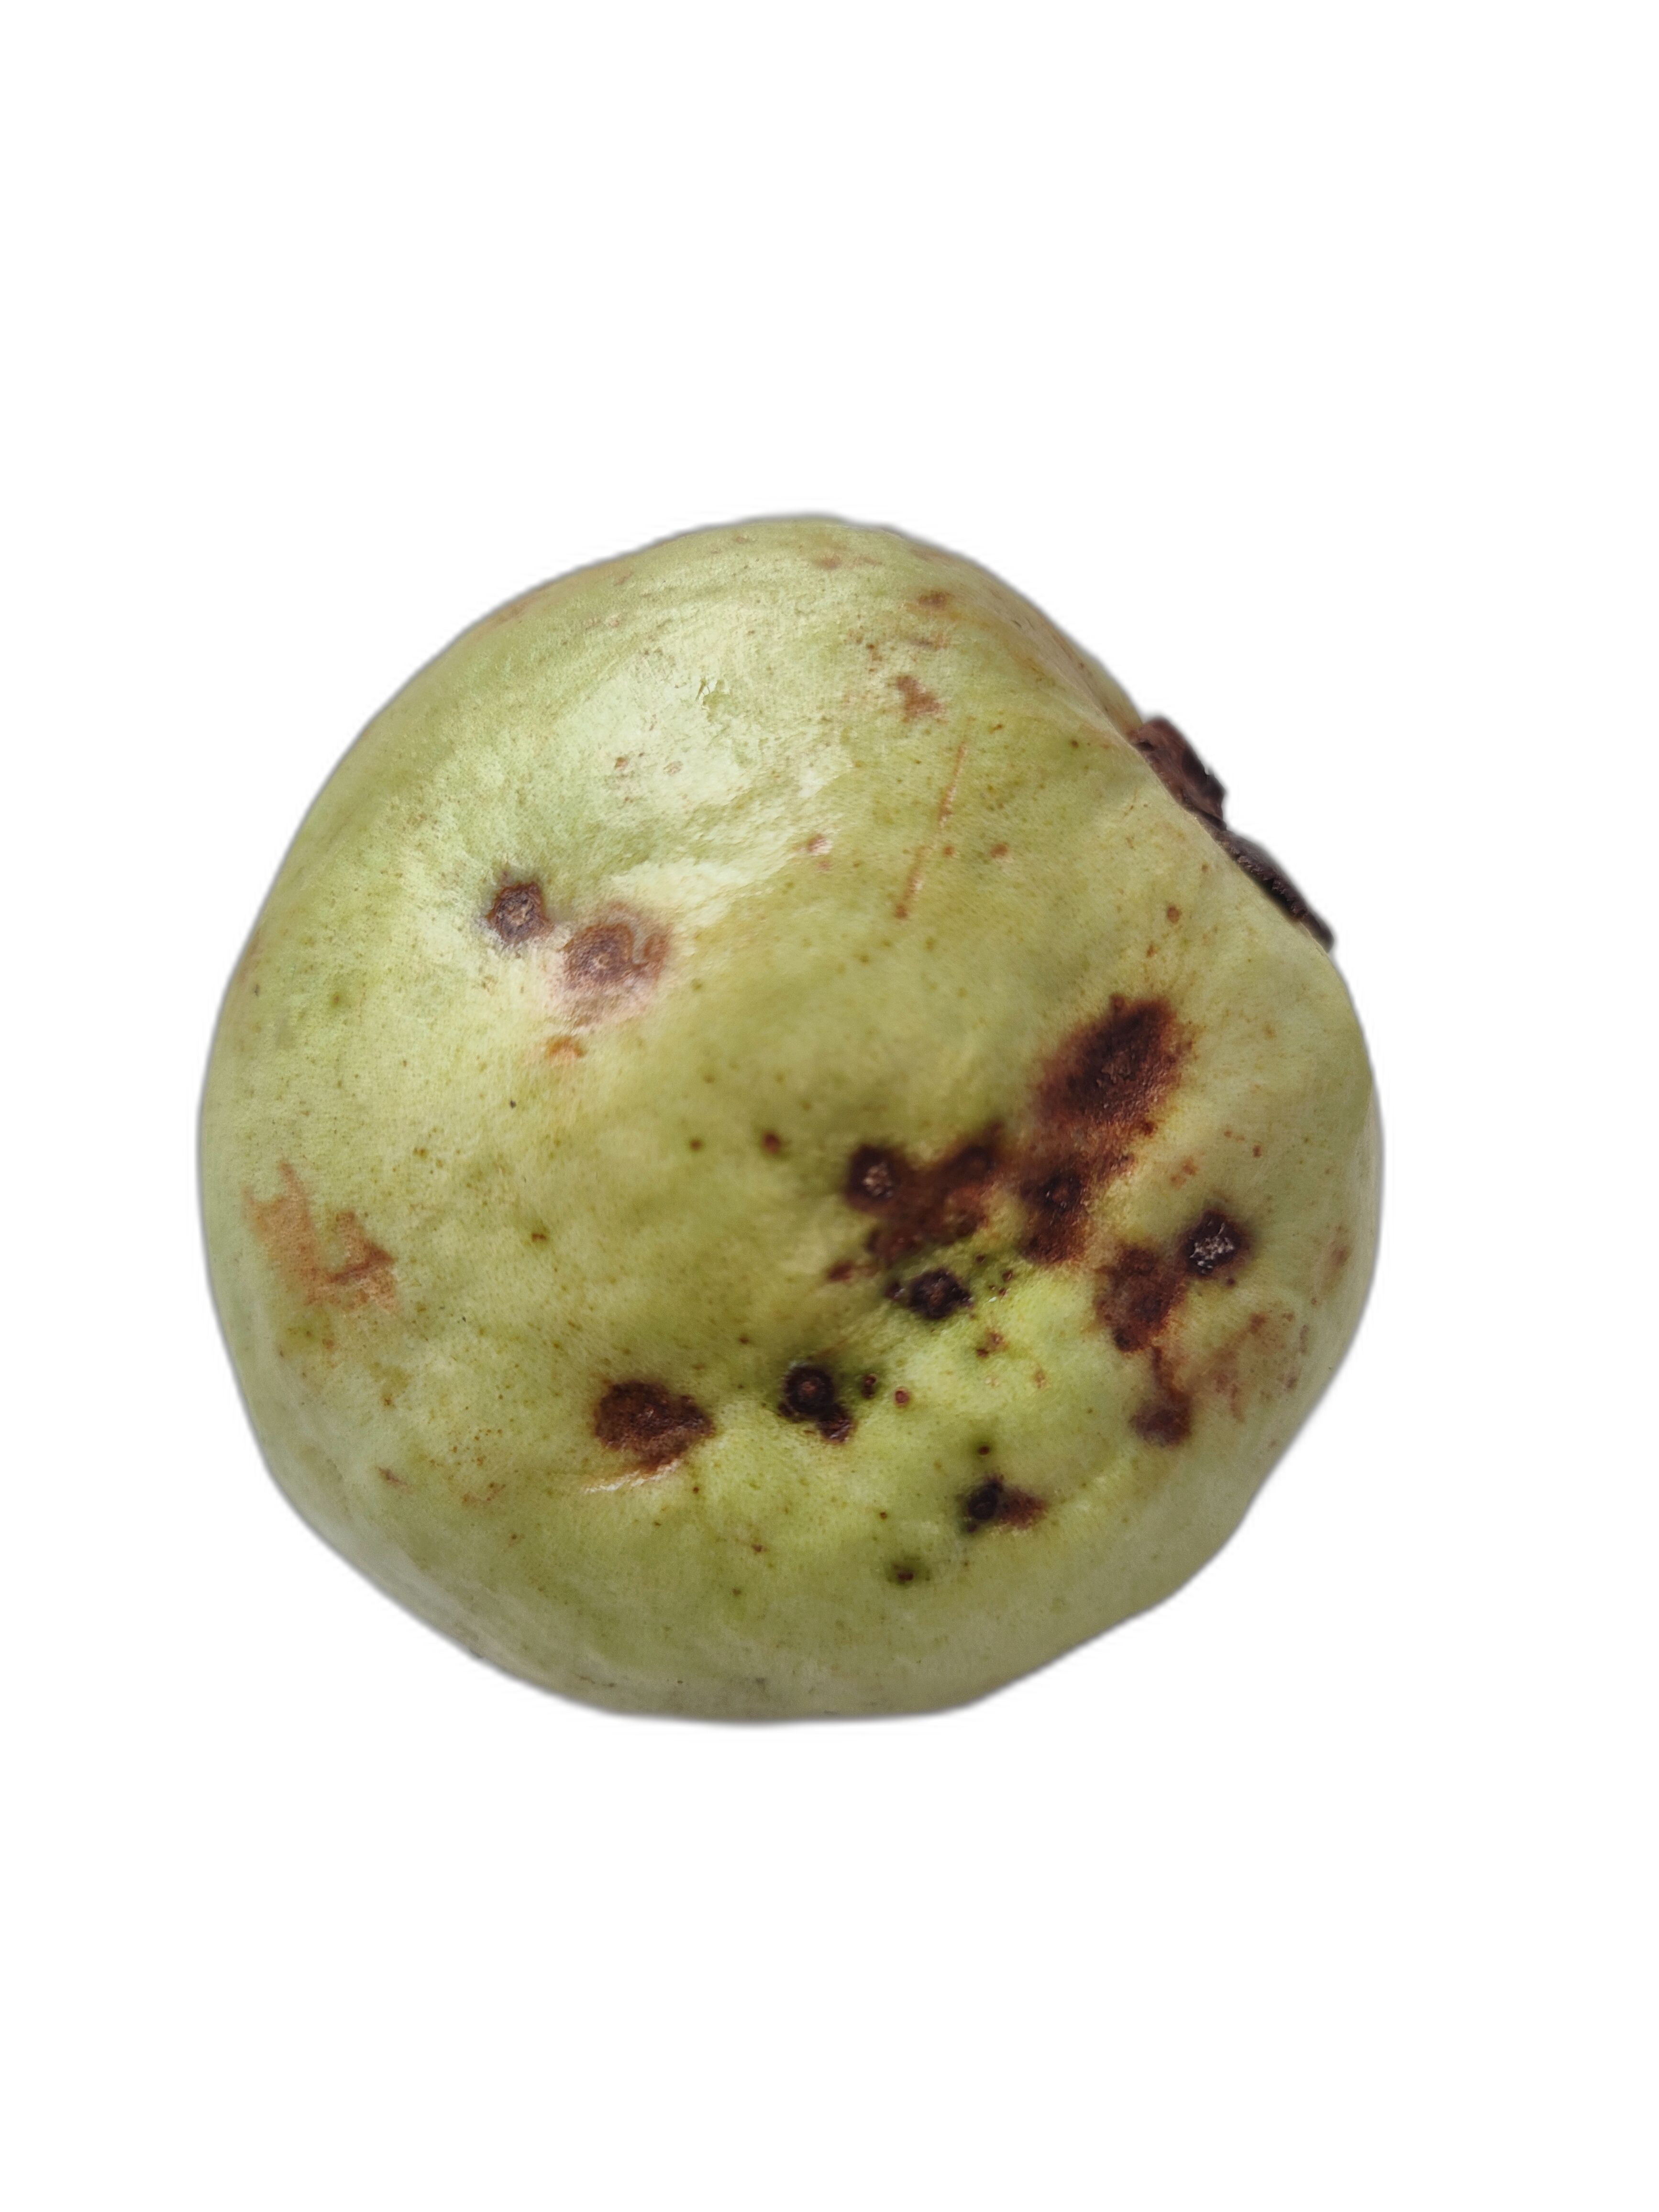
Plant part: fruit
Disease: Anthracnose